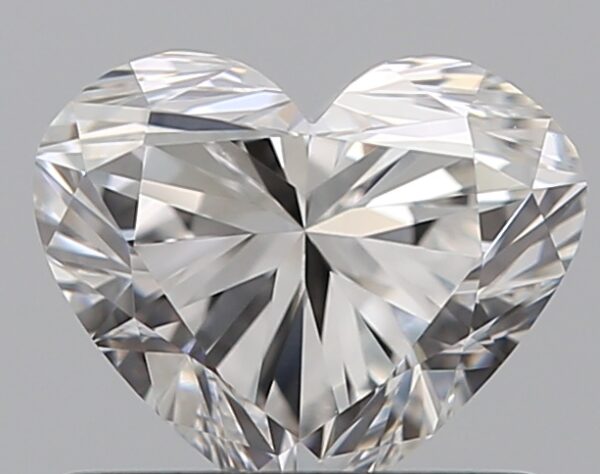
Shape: heart
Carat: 0.72
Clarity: VVS1
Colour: E
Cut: EX
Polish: EX
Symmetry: VG
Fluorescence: N
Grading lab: GIA
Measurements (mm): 5.35 x 6.35 x 3.78